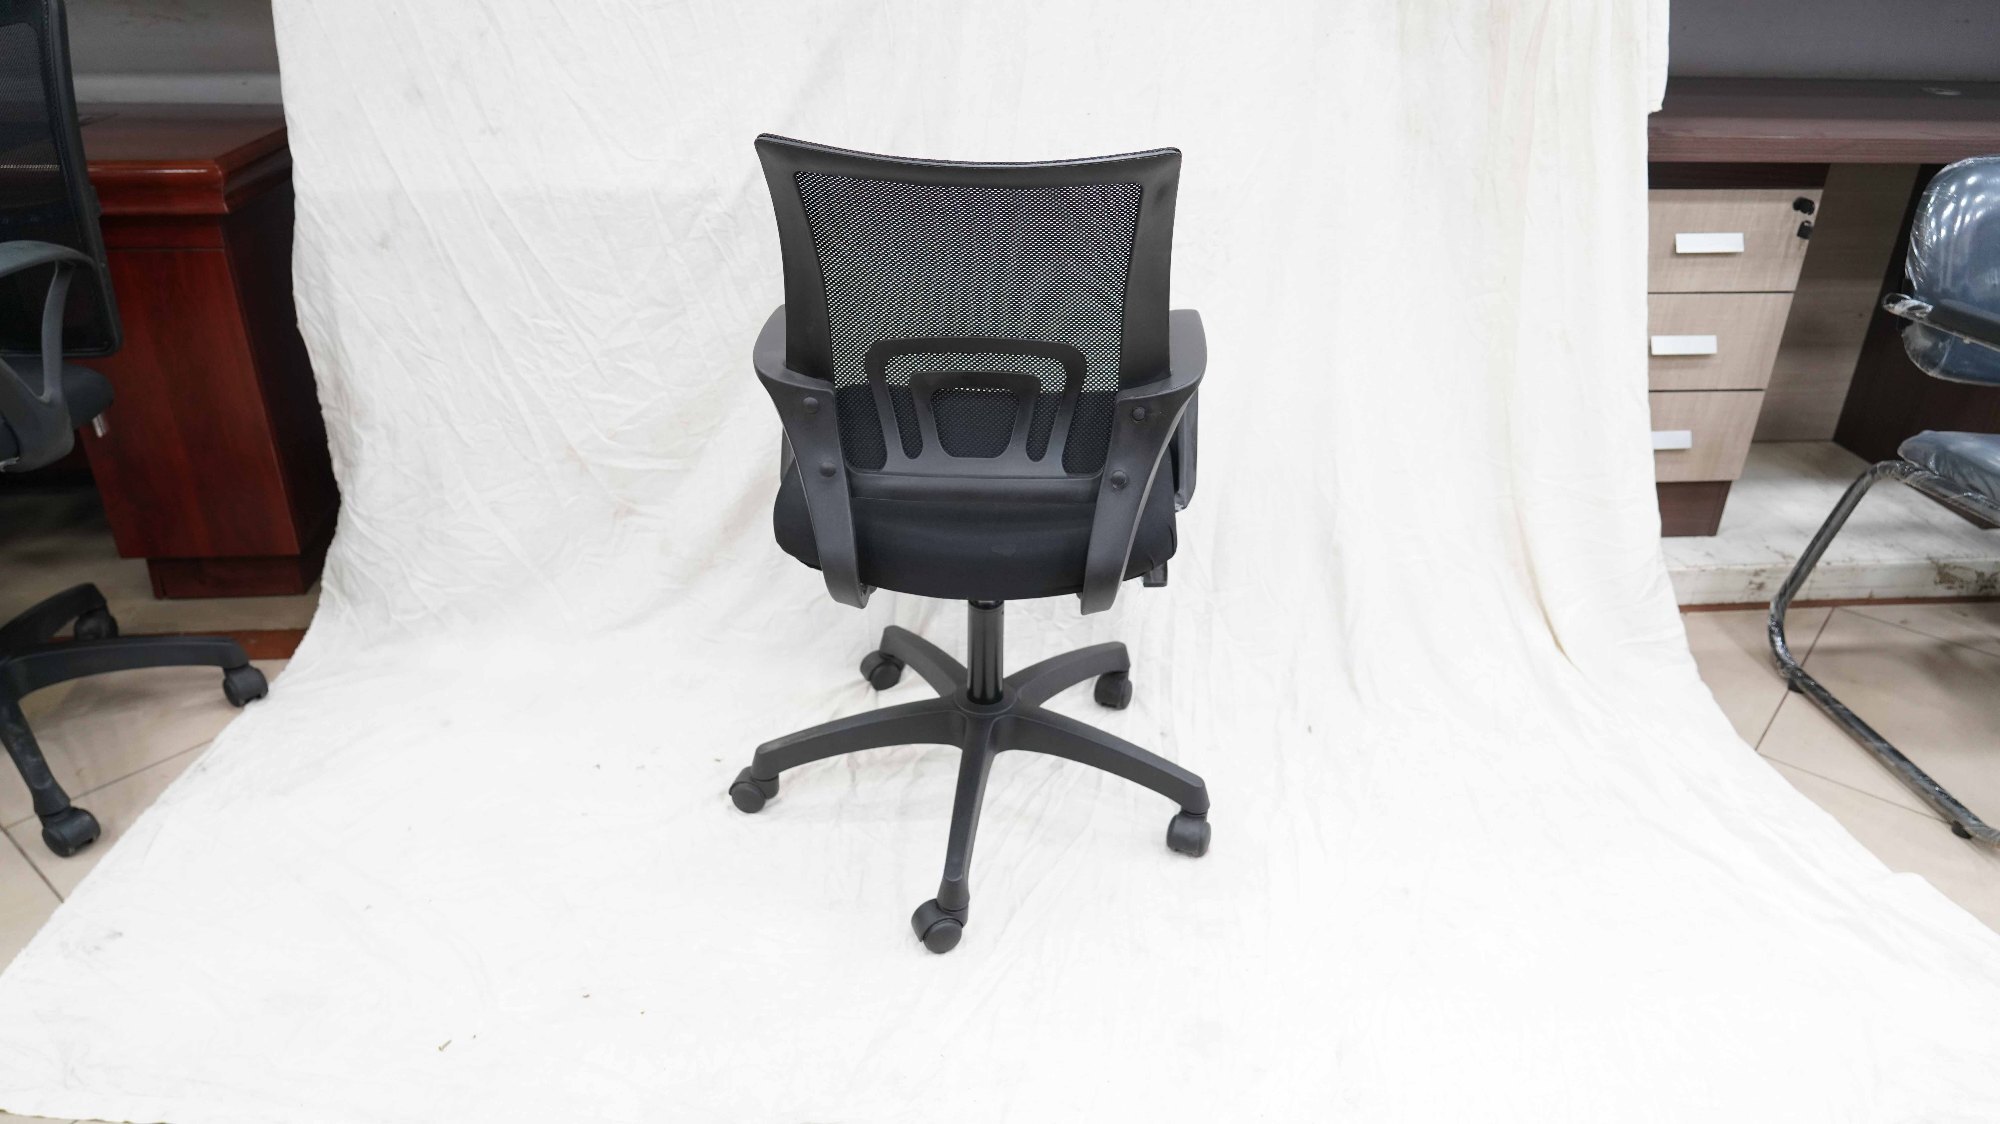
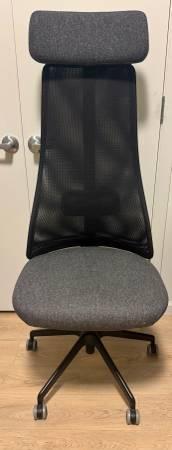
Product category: items_chair
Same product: no